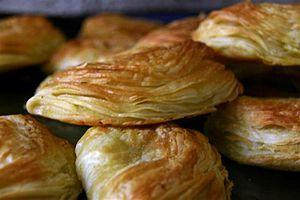
Chaves est une municipalité du Portugal, située dans le district de Vila Real et la région Nord.